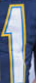
Number: 1